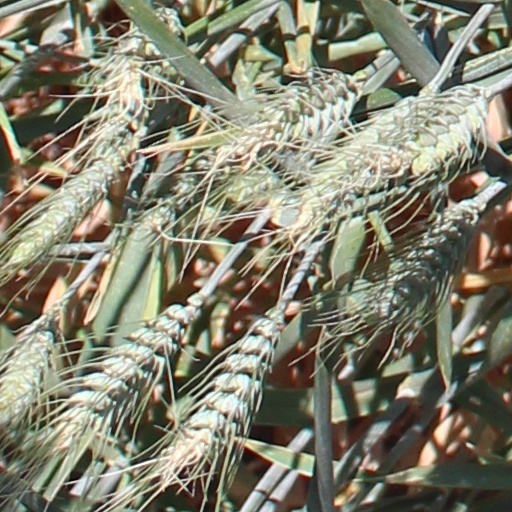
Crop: wheat